Horse

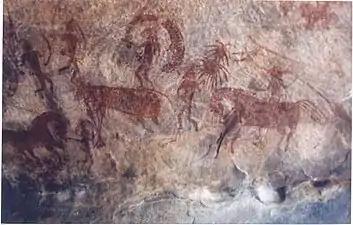
Bhimbetka rock painting showing a man riding on a horse, India

A truly wild horse is a species or subspecies with no ancestors that were ever successfully domesticated. Therefore, most "wild" horses today are actually feral horses, animals that escaped or were turned loose from domestic herds and the descendants of those animals. Only two wild subspecies, the tarpan and the Przewalski's horse, survived into recorded history and only the latter survives today.